Pillsbury Baptist Bible College

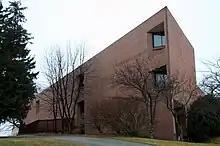
Pillsbury Hall, built in 1978

In February 2005, Pillsbury received accreditation by the Association for Biblical Higher Education (ABHE). Pillsbury also had membership in the American Association of Christian Colleges and Seminaries.